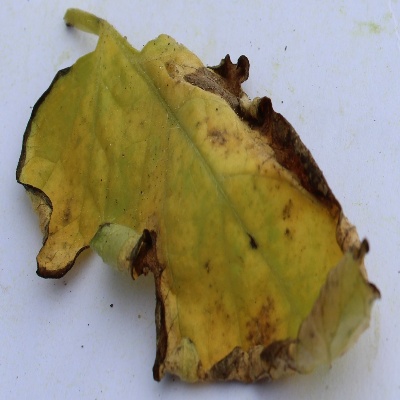
Crop: Tomato
Condition: septoria leaf spot